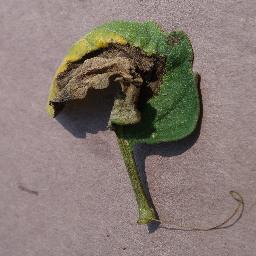
Label: Tomato___Late_blight